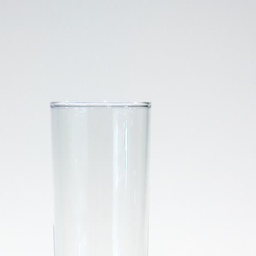
pouring mineral water out of a jug into a glass